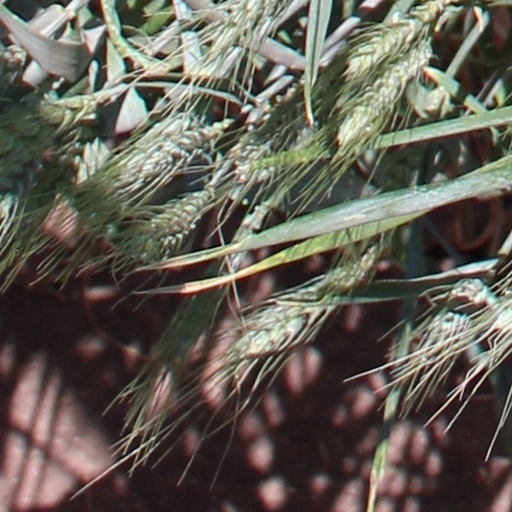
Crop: wheat